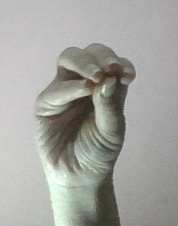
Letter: ha